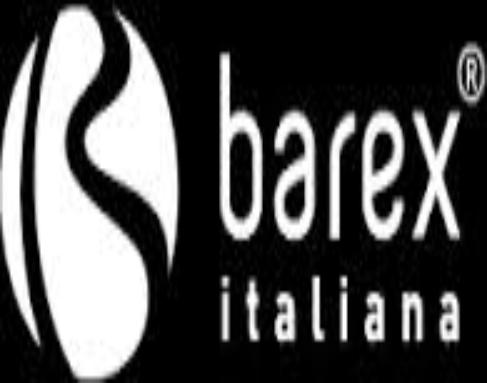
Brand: Barex-2
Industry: Others